Proclamation of the German Empire (paintings)

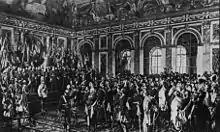
Painting for the Berlin Castle, unveiled on 22 March 1877. Oil on canvas, 4.34 x 7.32m, lost during the war. Only as a black-and-white photograph, shortened by about 40cm on the right edge

The Proclamation of the German Empire (18 January 1871) is the title of several historical paintings by the German painter Anton von Werner.